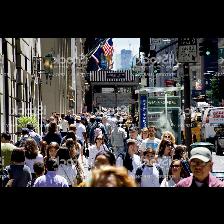
Label: Human